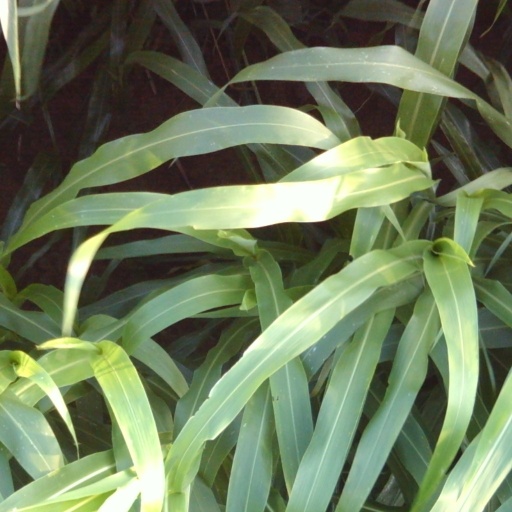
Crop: sorghum